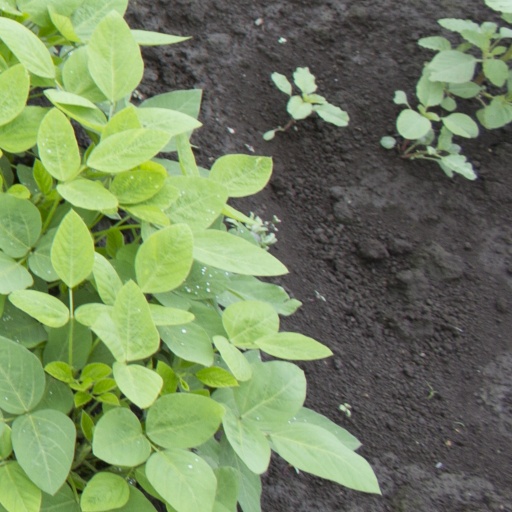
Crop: soybean